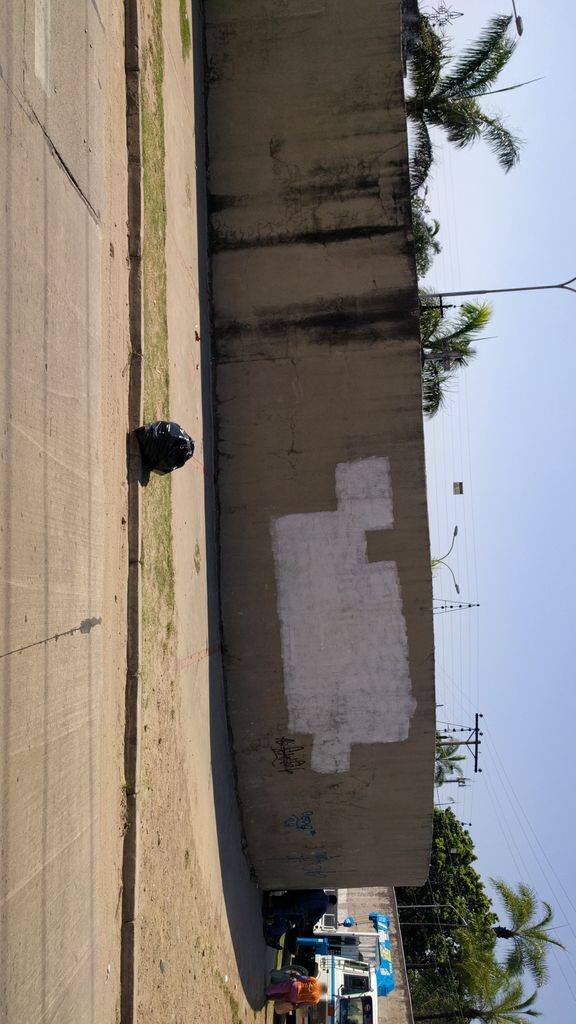
Region: Bolivia
Coordinates: -17.741, -63.172